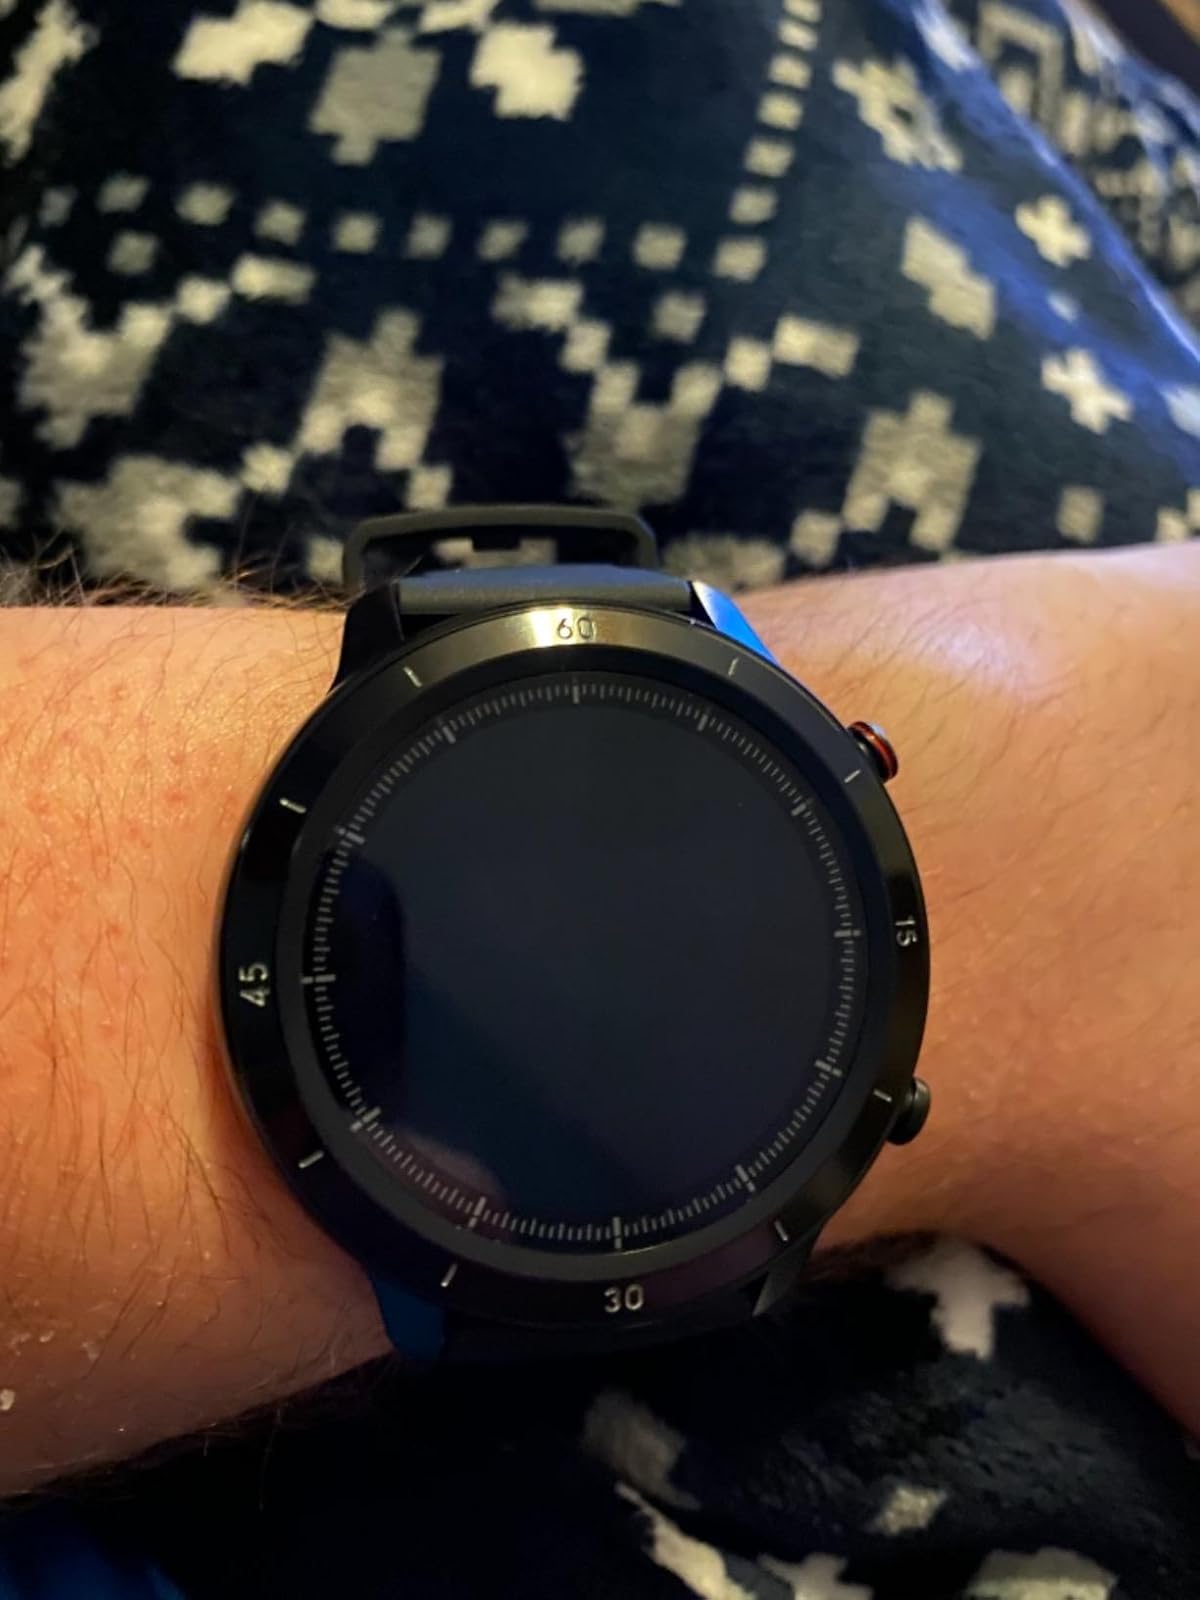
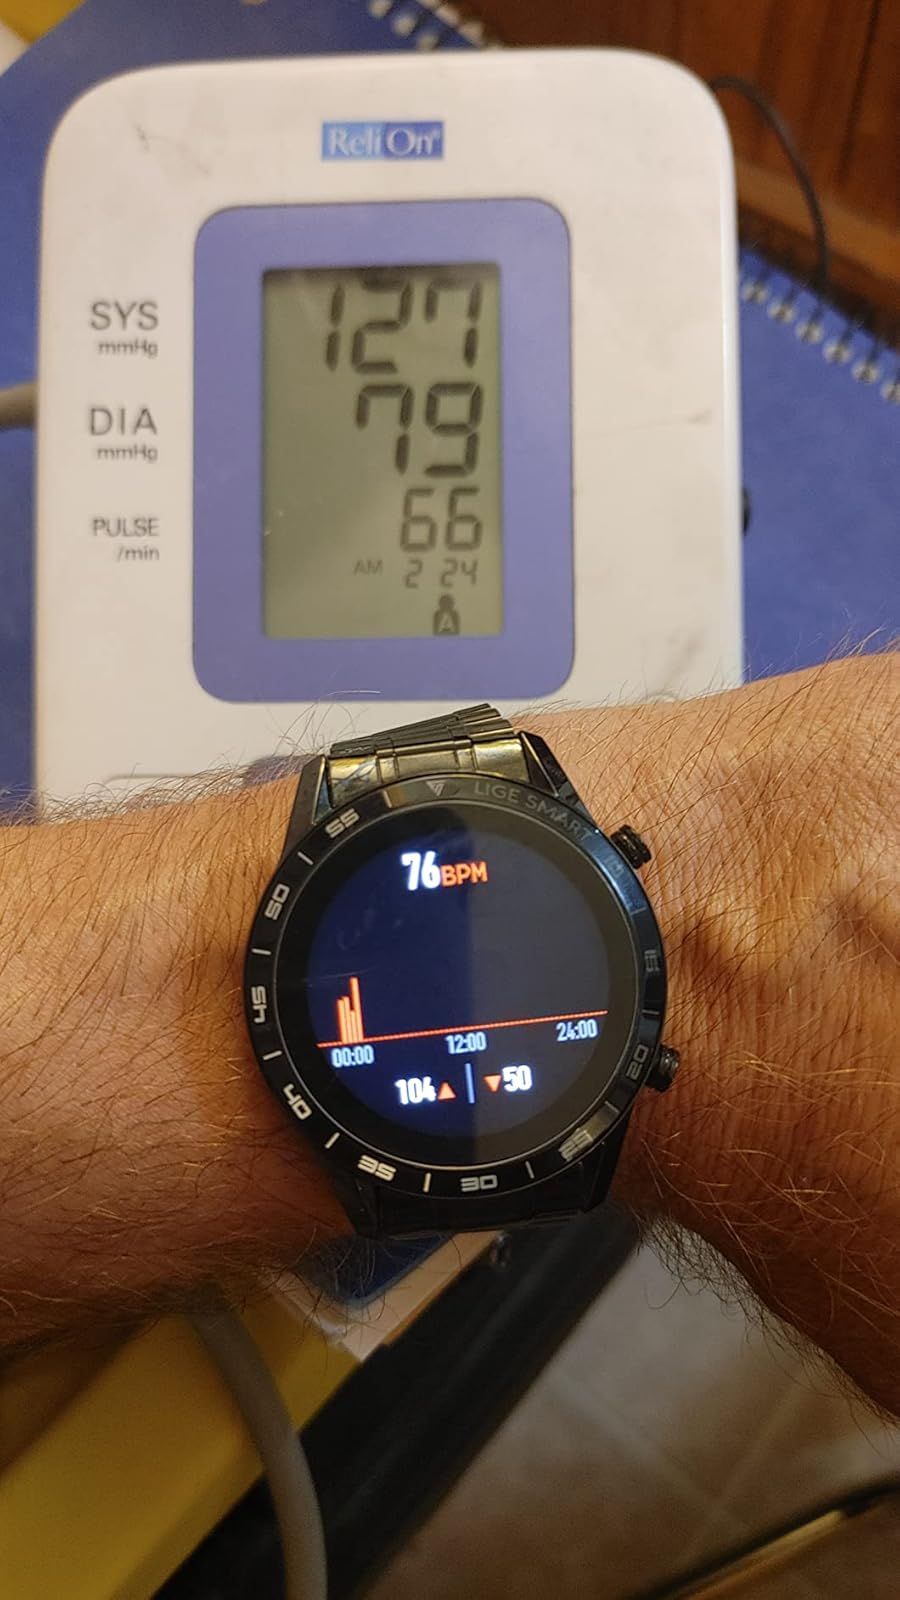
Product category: smartwatch
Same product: no